Yechiel Yaakov Weinberg

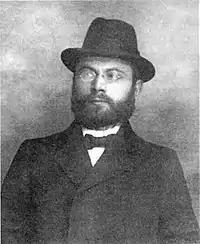
Weinberg (1914 or earlier)

Yechiel Yaakov Weinberg (1884–1966) was an Ashkenazi Orthodox rabbi, posek ("decisor" of Jewish law) and rosh yeshiva. He is best known as the author of the work of responsa "Seridei Eish".